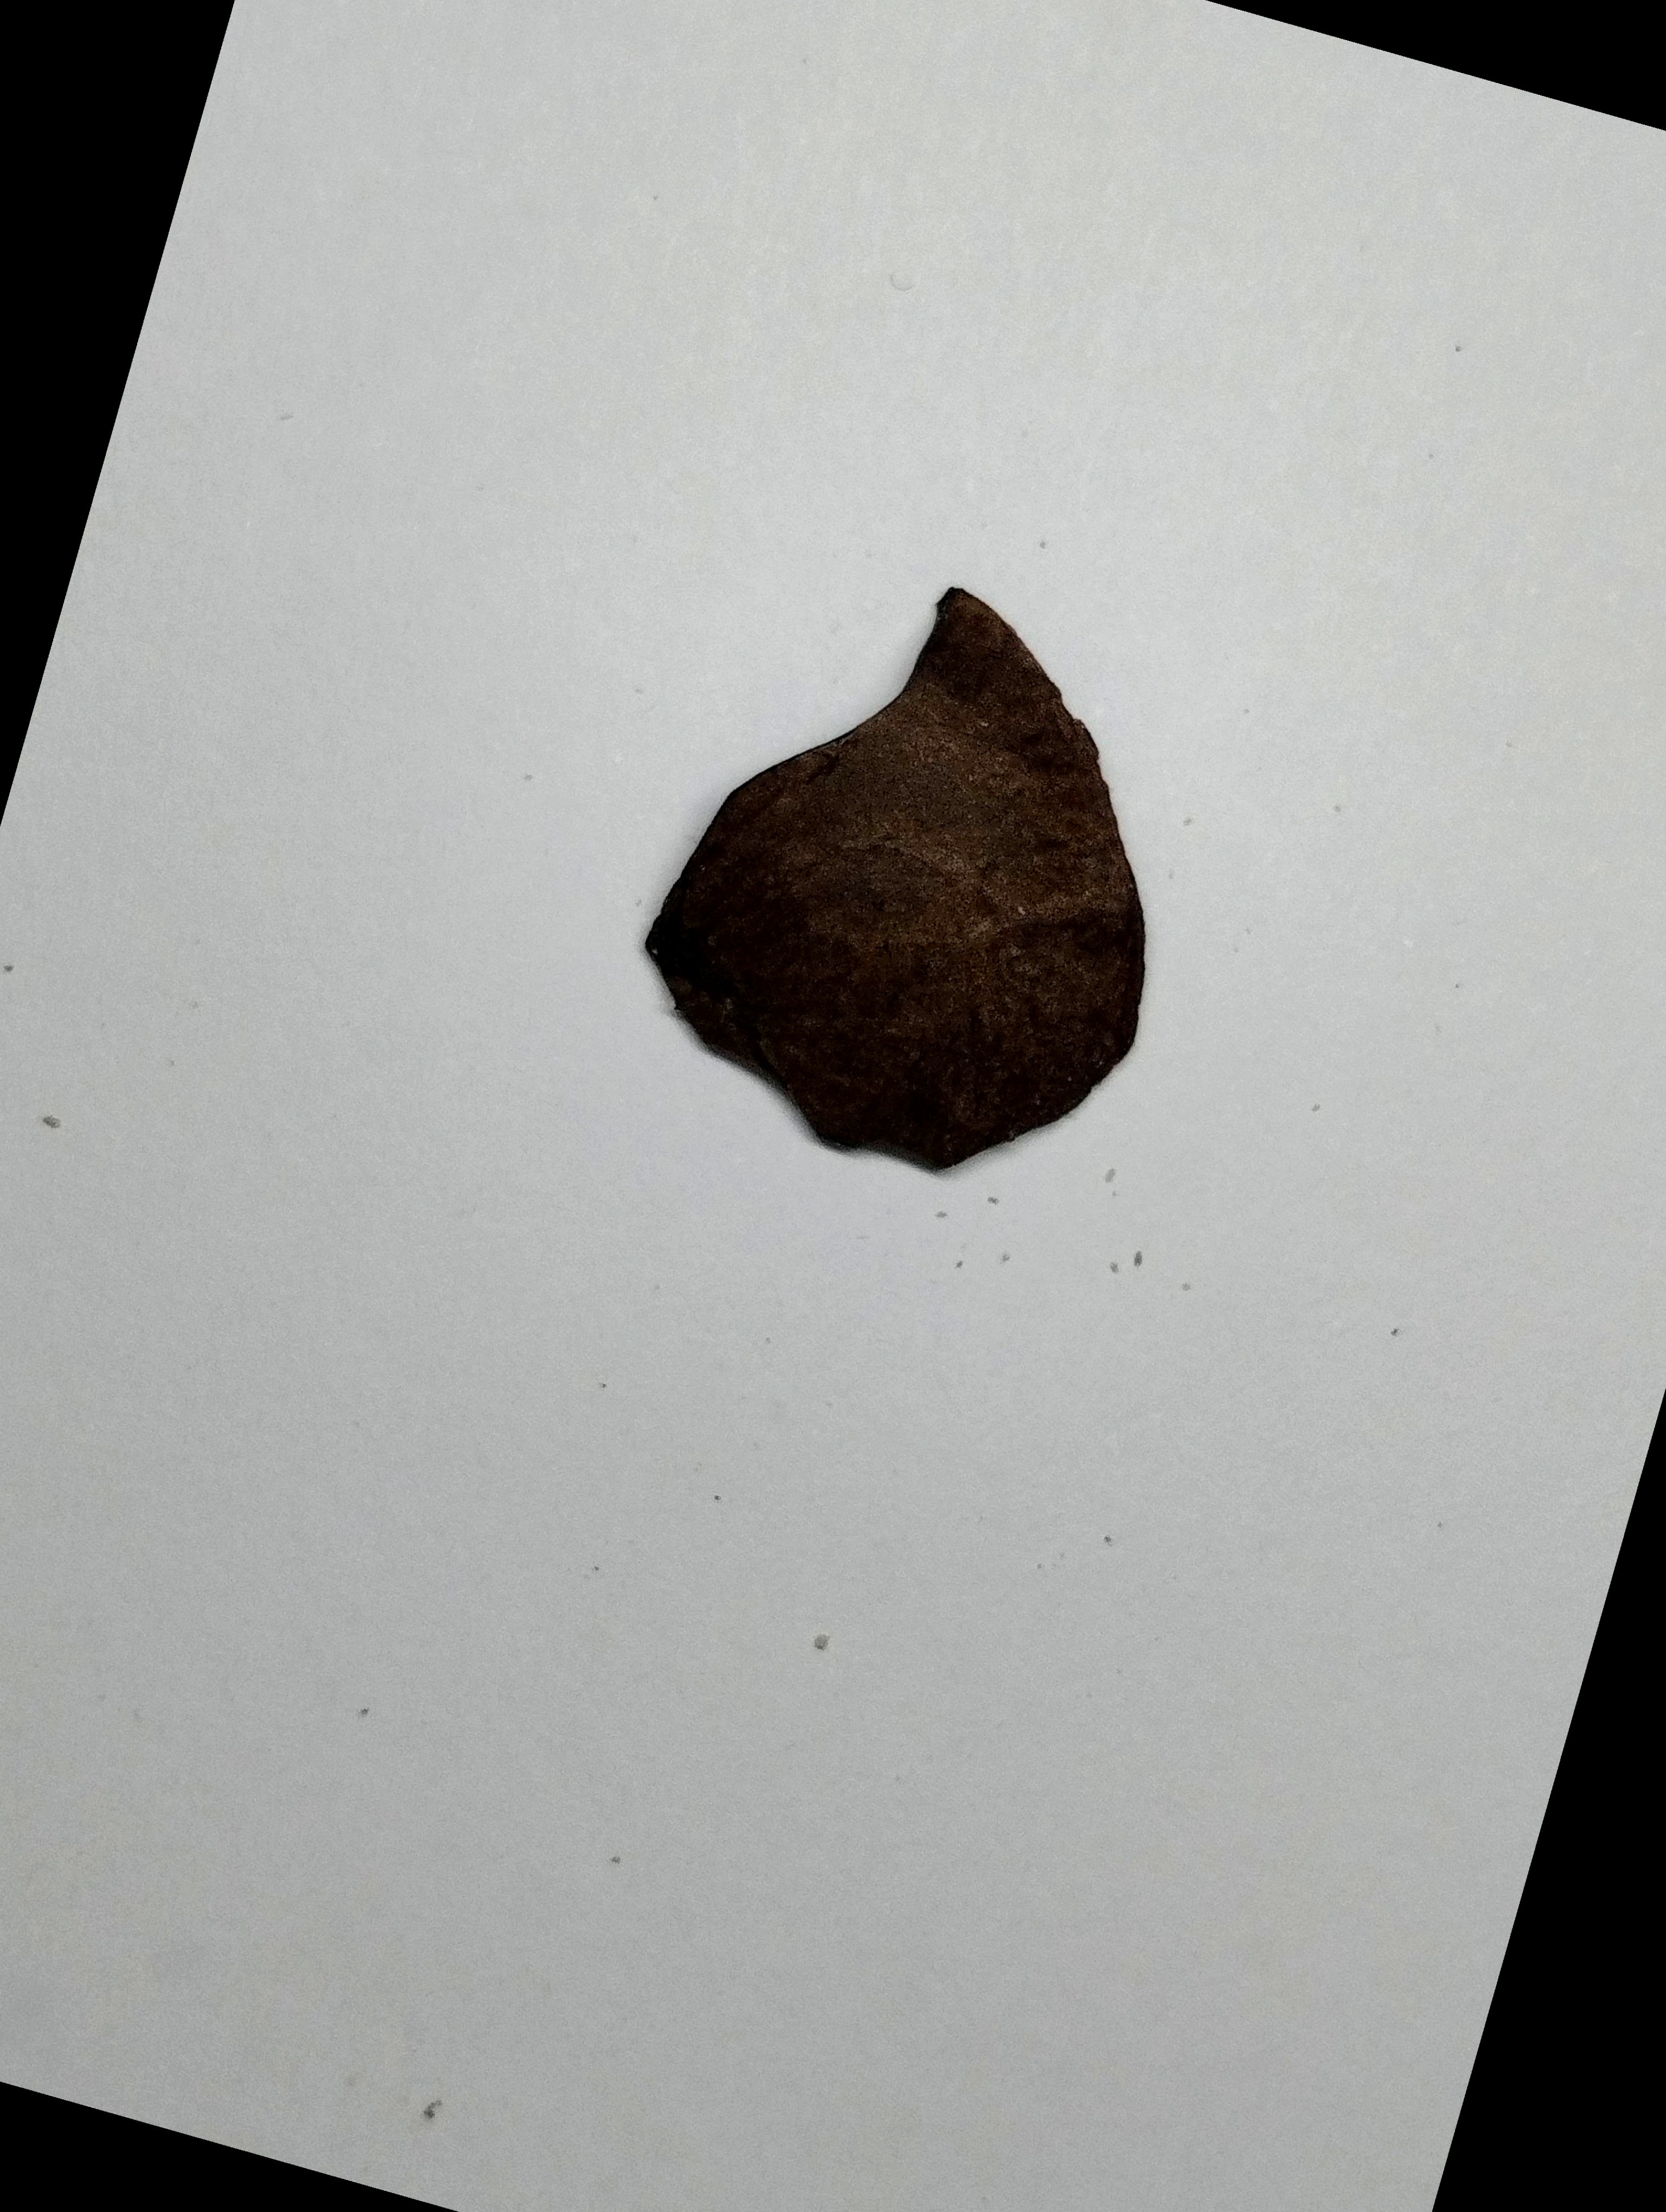
Label: rusak (damaged seed)